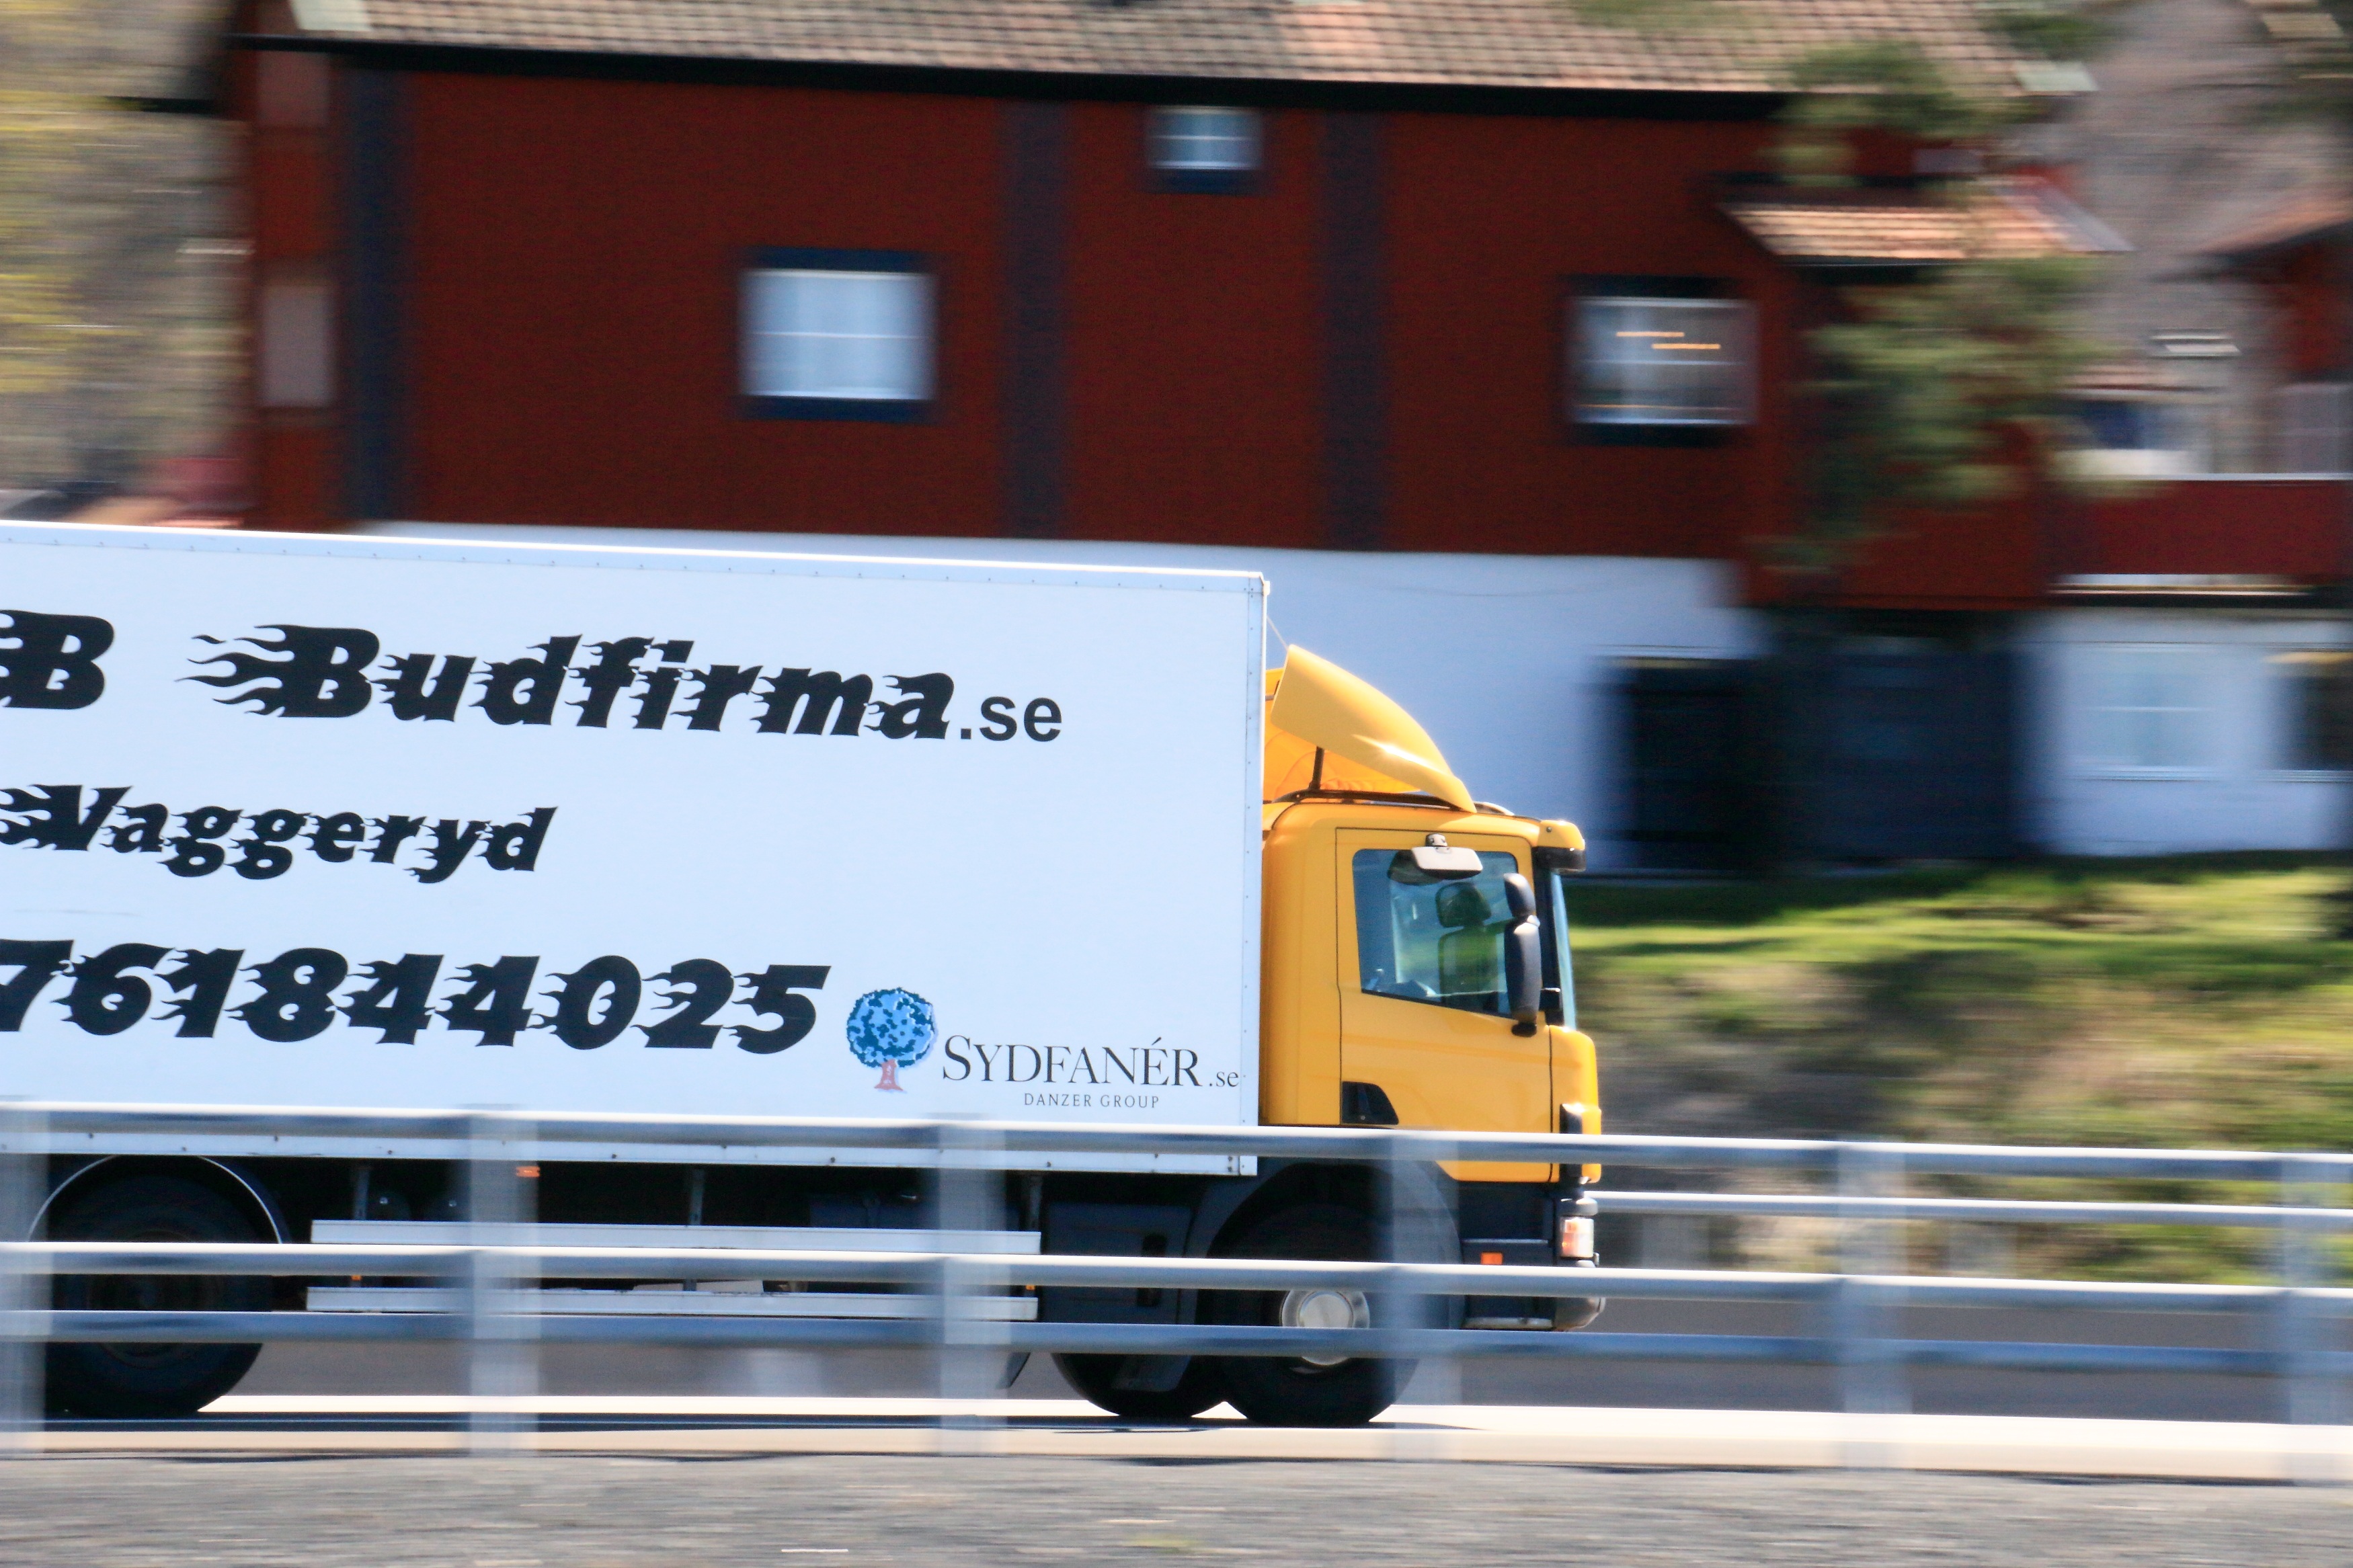
house, advertising, freeway, transport, truck, vehicle, yellow, public transport, bus, land vehicle, courier service